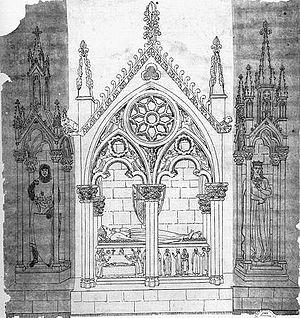
Mausolée de Raymond Béranger IV, détruit en 1793